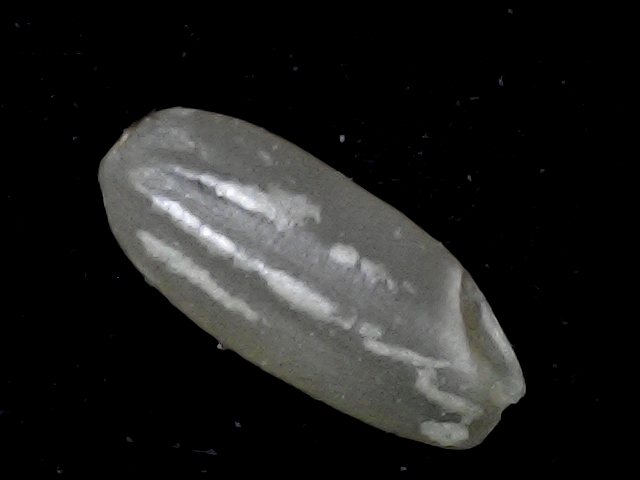
Rice variety: BR22